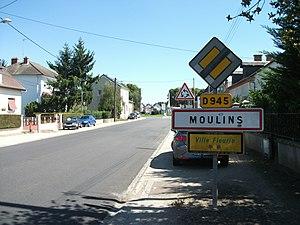
Entrée de Moulins par route départementale 945 [8839]
Moulins, parfois dénommée Moulins-sur-Allier par la SNCF et la Poste, est une commune française située dans la région Auvergne-Rhône-Alpes. C'est la préfecture du département de l'Allier et une ville d'art et d'histoire.
Les panneaux de signalisation AB6 et AB7 avertissent du début ou de la fin du caractère prioritaire d’une route, soit :